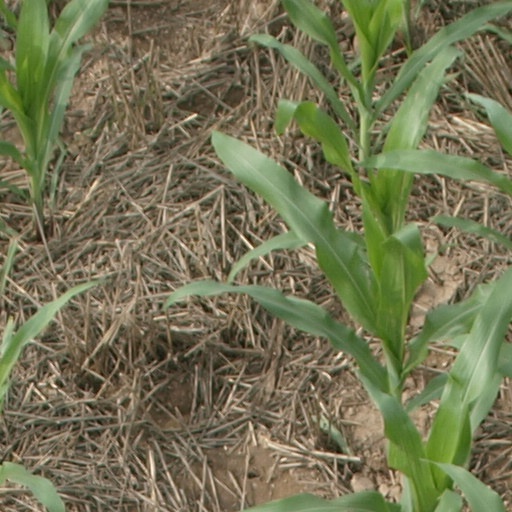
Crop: maize; corn